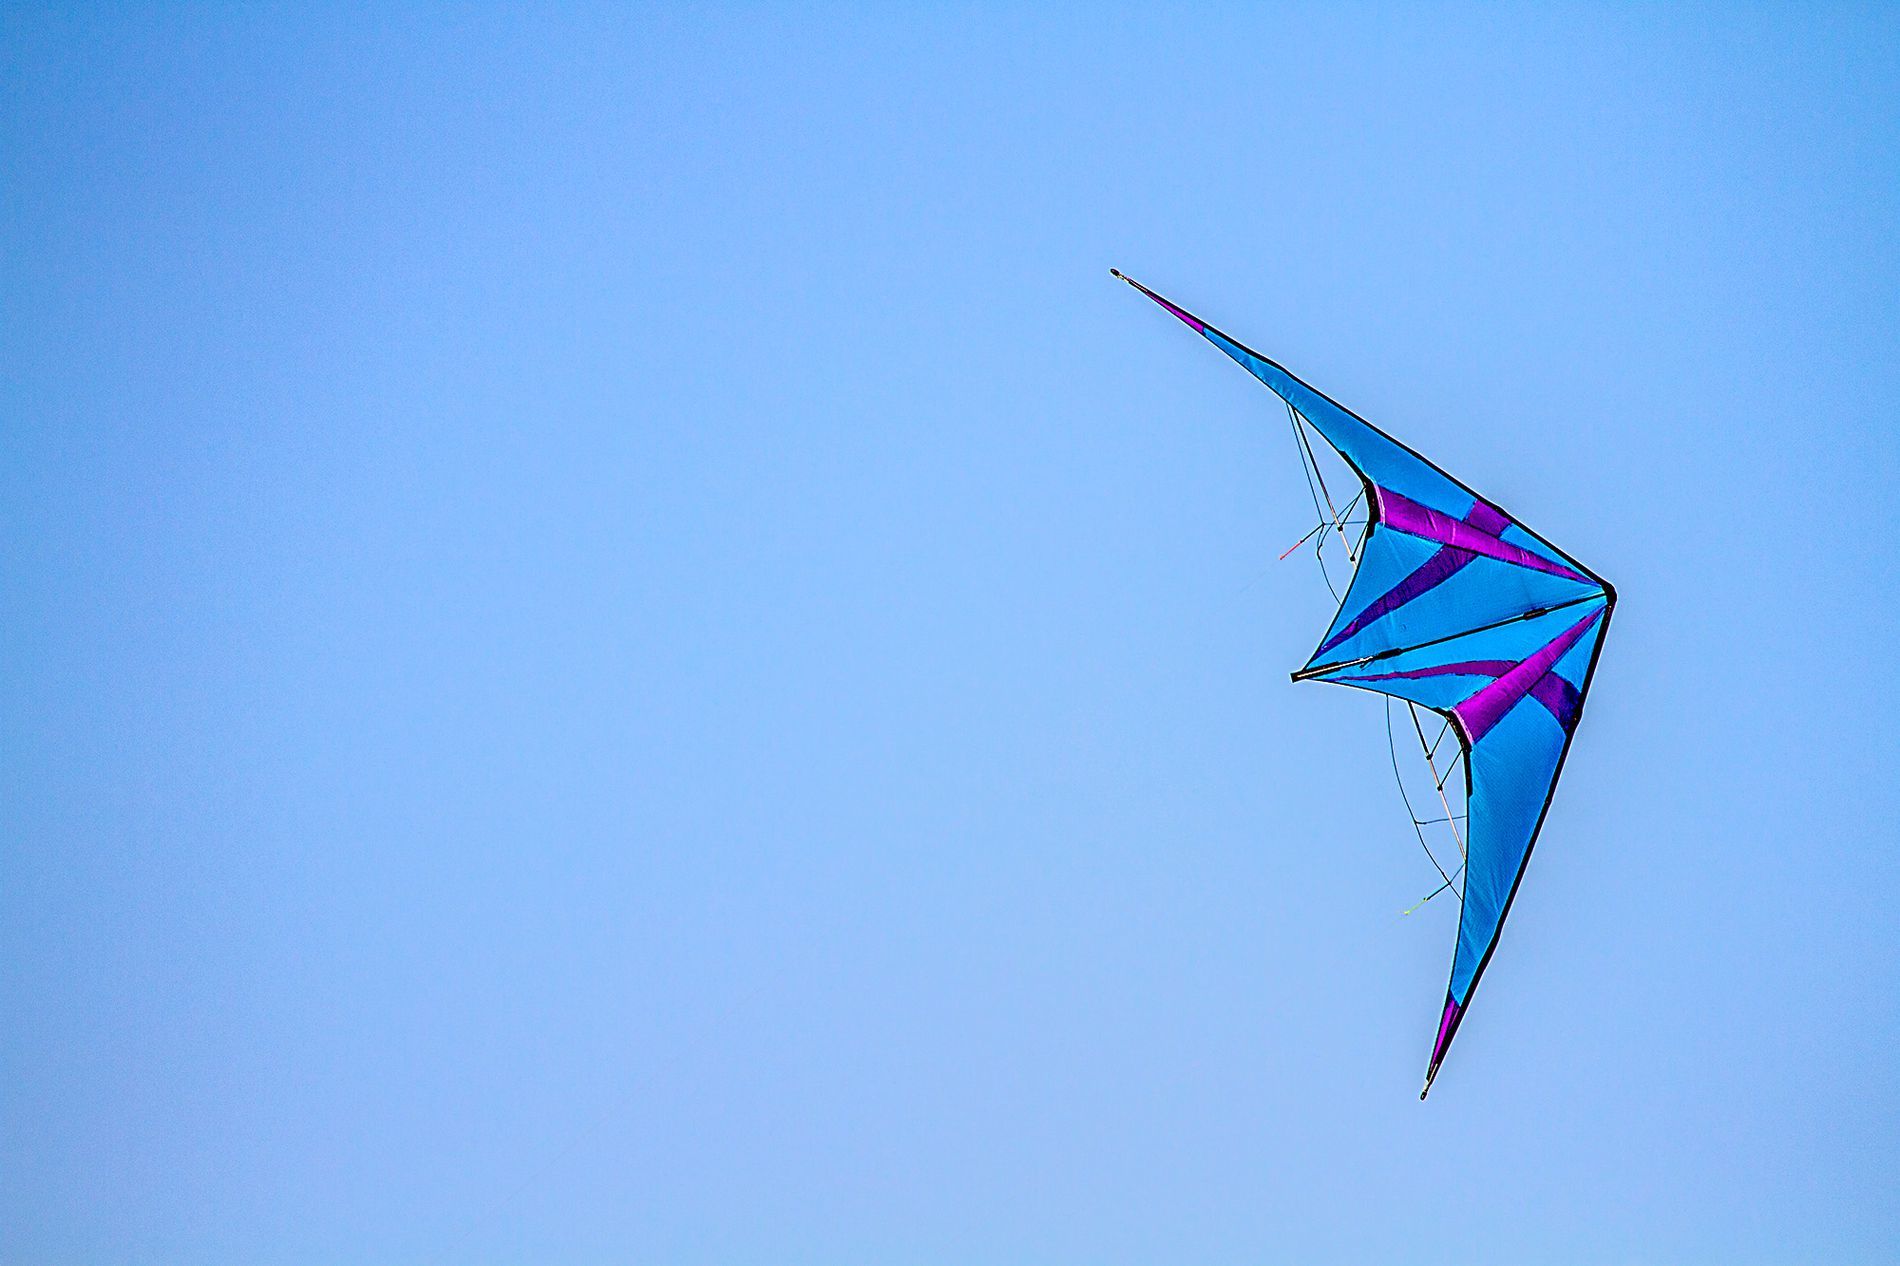
A kite against blue sky
A kite floats against a clear blue sky. The kite features bright blue and purple panels arranged in a triangular pattern with support struts.
a kite against a pristine blue sky.
The photo is taken from a low angle.
The color palette consists of electric blue and purple kite colors against a lighter sky blue background.
 The photography style is minimalist outdoors.
Labels: Toy, Adventure, Leisure Activities, Gliding, Kite, sky
Camera: Canon Canon EOS 7D
Lens: EF100-400mm f/4.5-5.6L IS USM, Canon EF 100-400mm f/4.5-5.6L IS
Aperture: F5.6
Exposure: 1/2000 sec
ISO: 200
Focal length: 400.0 mm